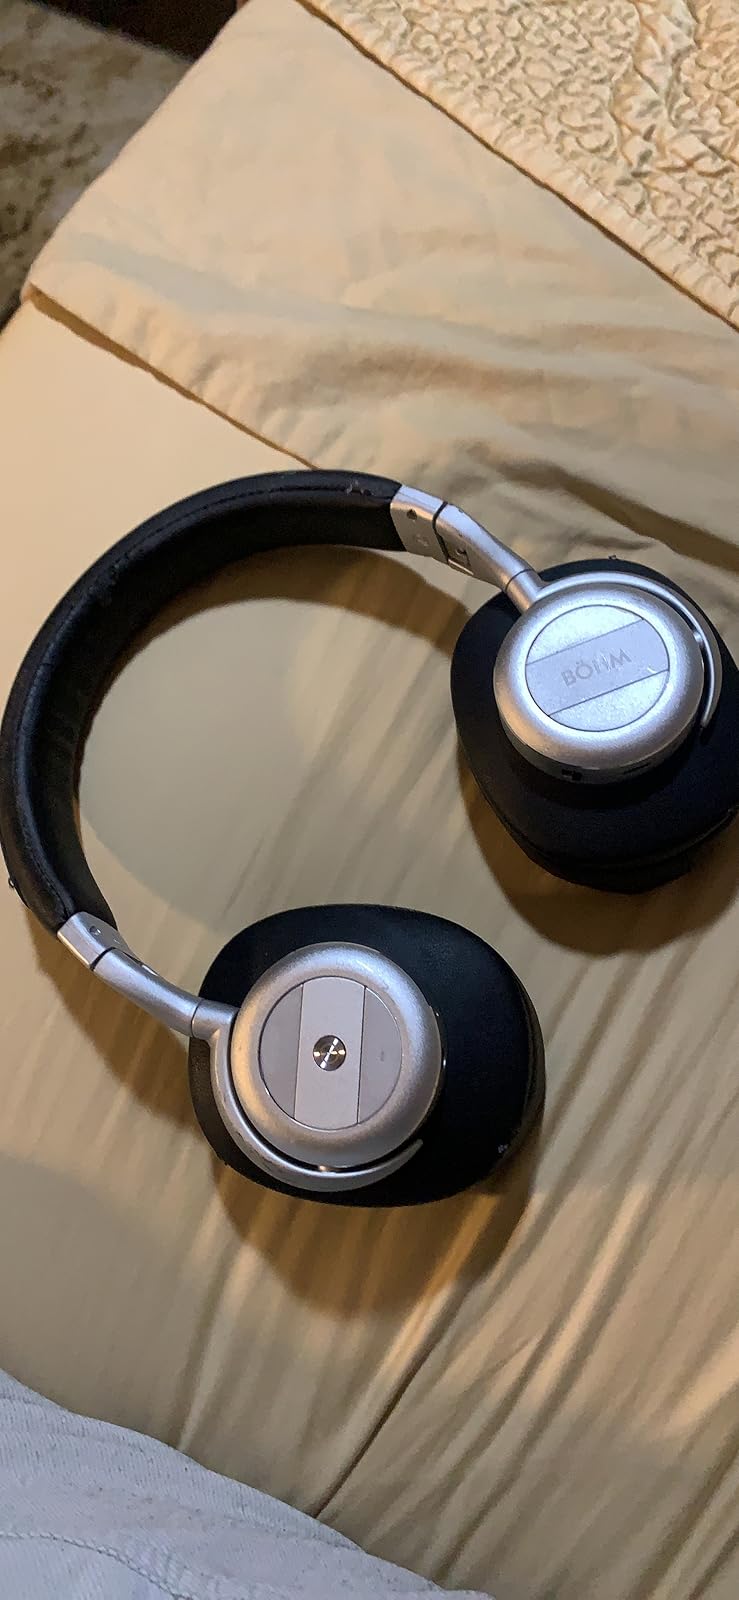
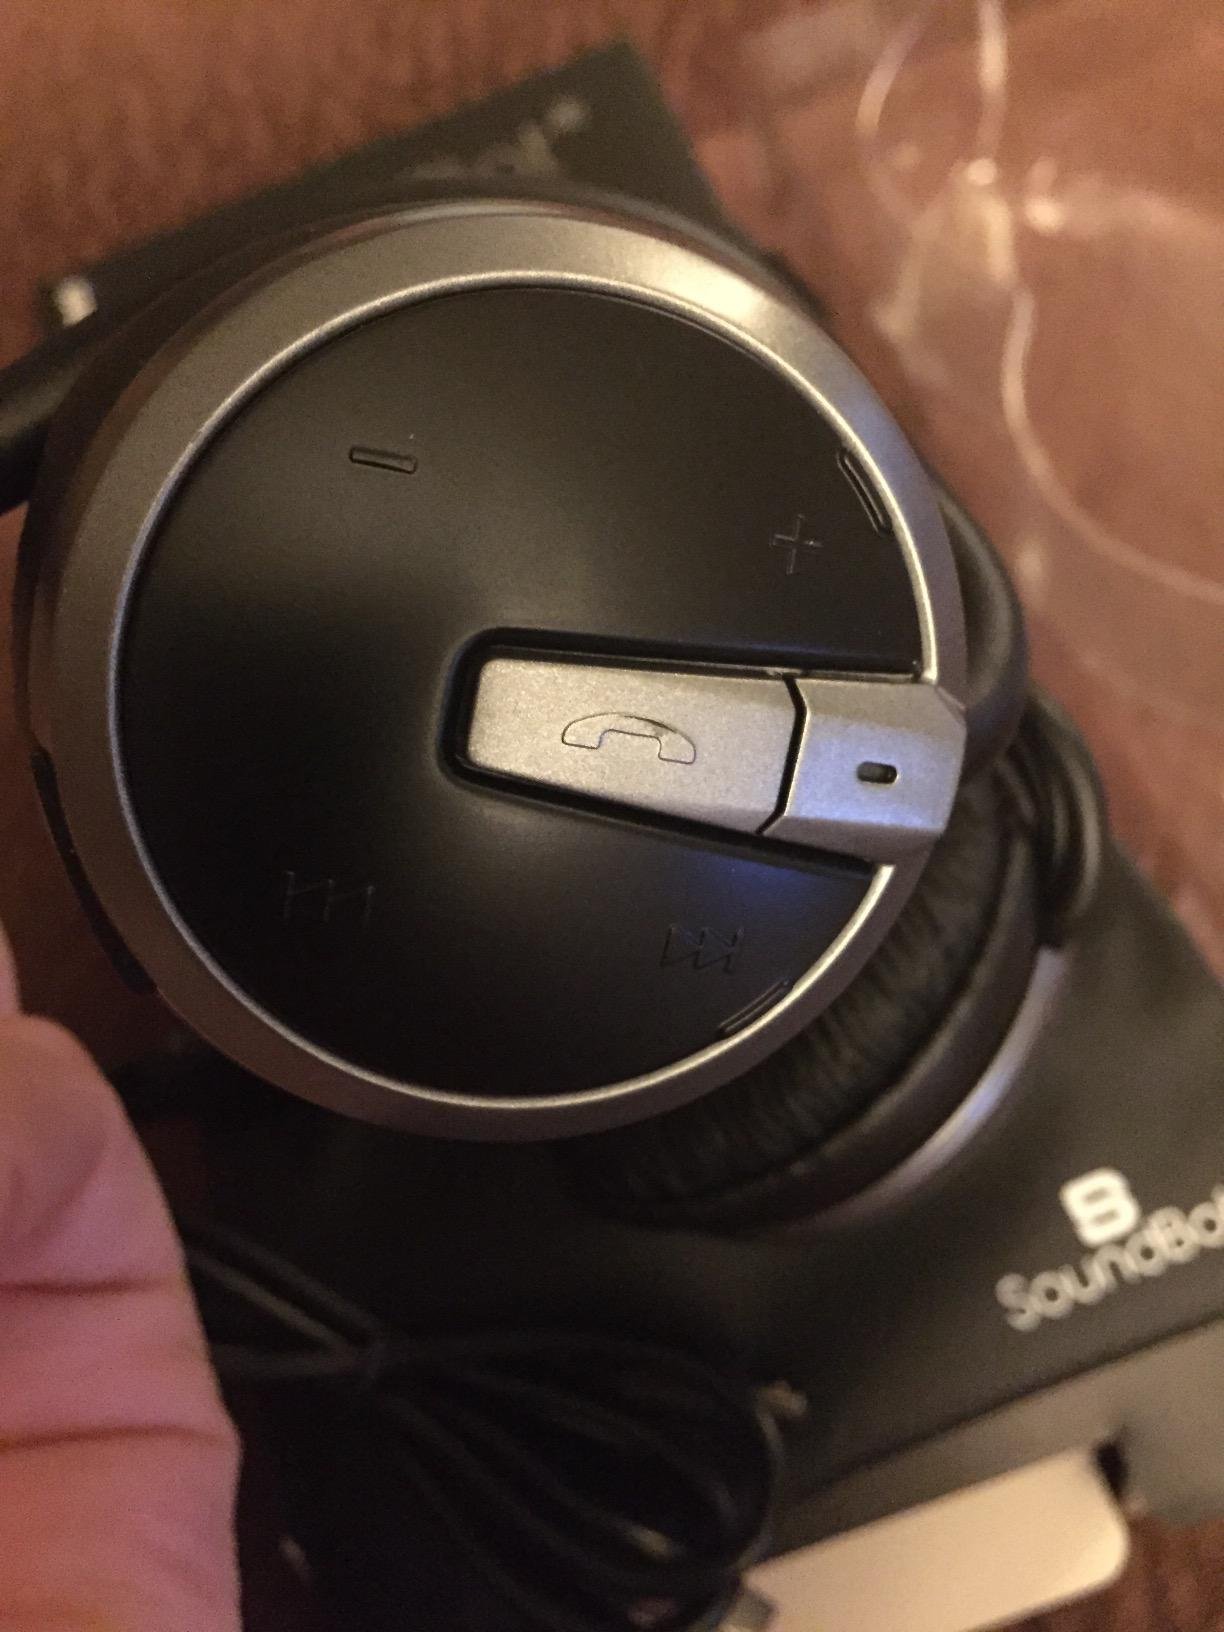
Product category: headphones
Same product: no